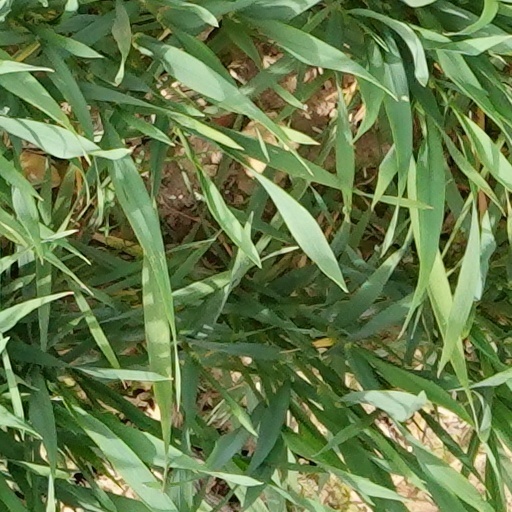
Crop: wheat